Second Italian War of Independence

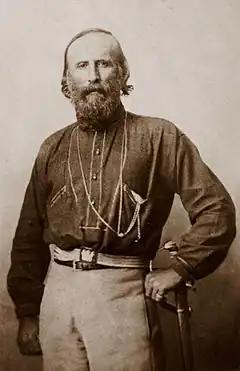
Giuseppe Garibaldi led his volunteers to major victories against vastly-superior Austrians, such as the battles of Varese and San Fermo.

The Austrians, under Gyulai, captured Novara on 30 April and Vercelli on 2 May and advanced on Turin from 7 May onward. The Franco-Sardinian move to strengthen the Alessandria and Po bridges around Casale Monferrato forced the Austrians to halt their advance on 9 May and to fall back on 10 May. Napoleon III left Paris on 10 May, landed at Genoa on 12 May and arrived in Alessandria on 14 May.